Transgressions: Volume Two

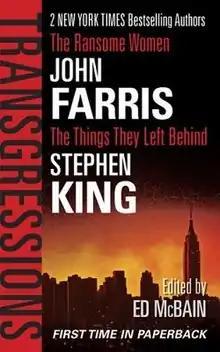

Trangressions: Volume Two contains short stories by two modern writers, John Farris and Stephen King, edited by Ed McBain. The audiobook version, in the "Transgressions" series, is titled "Terror's Echo".